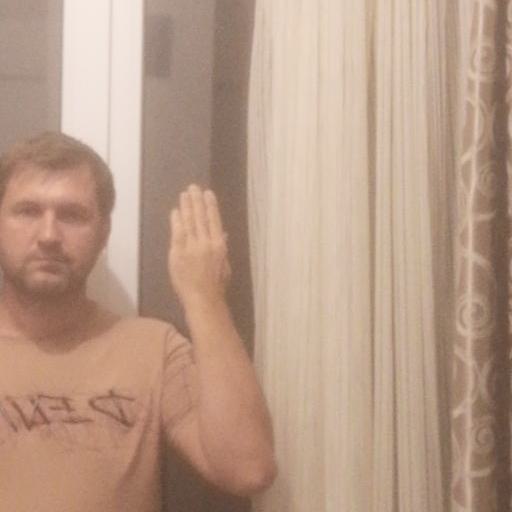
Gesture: stop_inverted